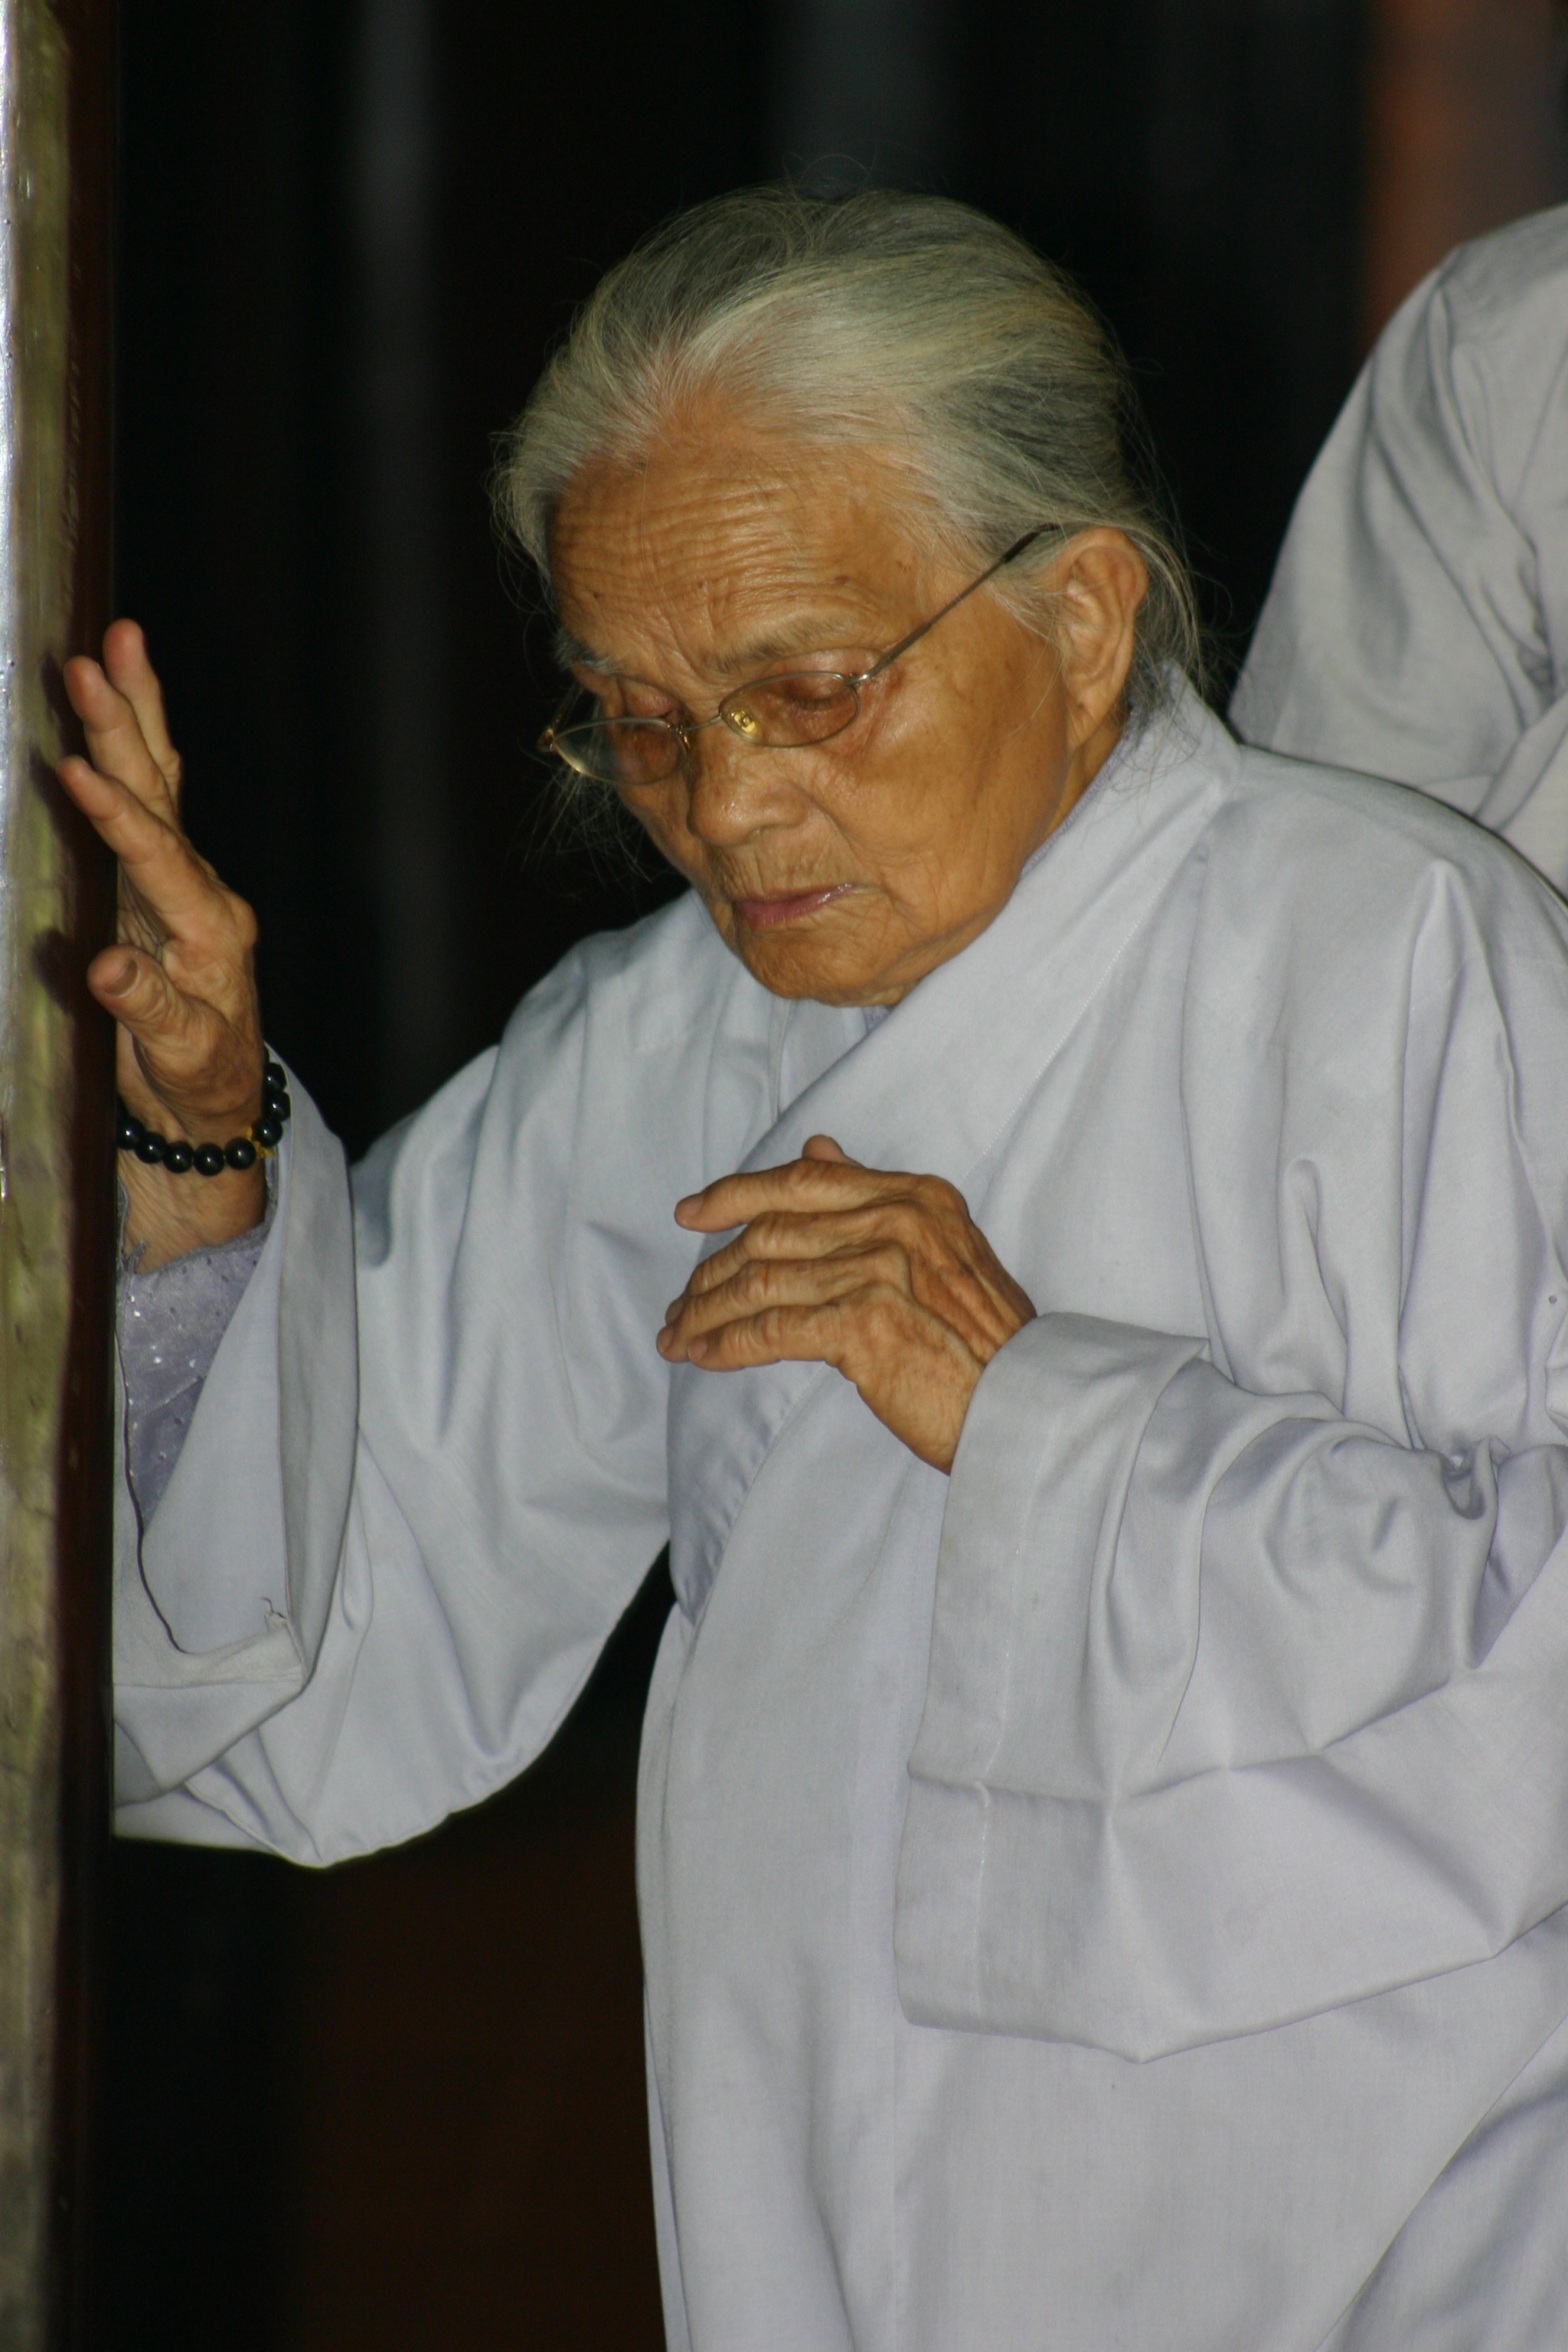
man, person, male, thinking, portrait, buddhism, religion, profession, senior citizen, women, bishop, serenity, pope, grandparent, i pray, clergy, deacon, abbot, priesthood